Puerto Rico Trench

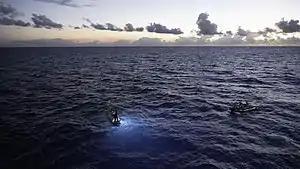
The submersible "Limiting Factor" floating on the surface of the Atlantic Ocean after the six hour dive to the Bottom of the Puerto Rico Trench.

The American explorer Victor Vescovo dived to the deepest point of the Puerto Rico Trench and therefore the Atlantic Ocean on 19 December 2018, as part of the Five Deeps Expedition. He reached a depth of ± at 19°42'49" N, 67°18'39" W by direct CTD pressure measurements with the Deep-Submergence Vehicle DSV Limiting Factor (a Triton 36000/2 model submersible) and thus became the first person to reach the bottom of the Atlantic Ocean while also making the second-deepest recorded solo dive in history at that time. Many media outlets referred to the deep as Brownson Deep, in opposition to past references to the area, where the term Milwaukee Deep was used instead.